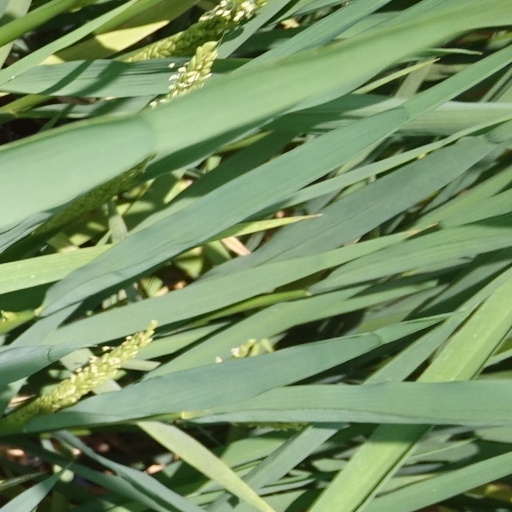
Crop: rice